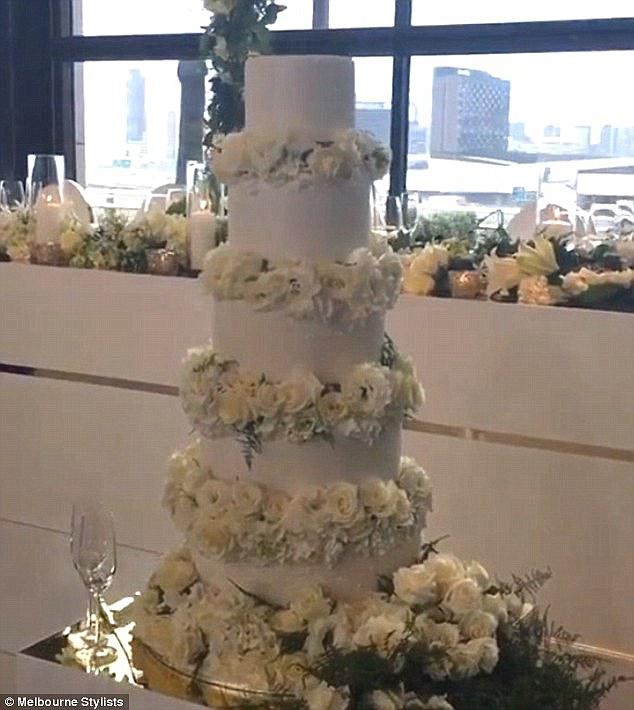
it 's a tower : their wedding cake consisted of layers and an abundance of flowers
Relation: Subjective, Story